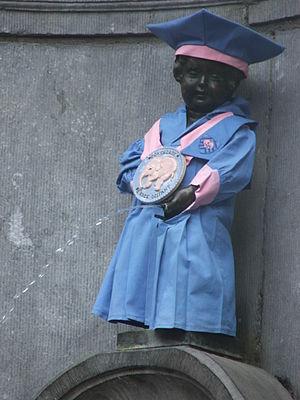
Le Manneken Pis en tenue de la Confrérie de L'éléphant Rose (Roze Olifant)lors du 11ème Chapitre de la Confrérie à Bruxelles.
Manneken-Pis, signifiant « le petit homme [qui] pisse » en bruxellois, est une fontaine sous la forme d'une statue en bronze de 55,5 centimètres de hauteur qui représente un petit garçon nu en train d'uriner. Elle est située au cœur de Bruxelles, à deux pas de la Grand-Place, à l'intersection de la rue de l'Étuve et de la rue du Chêne. Depuis 1965, la statuette présente sur place est une copie à l'identique de celle conçue en 1619-1620 qui est précieusement conservée au Musée de la Ville de Bruxelles situé dans la Maison du Roi. Manneken-Pis est le symbole le plus connu des Bruxellois, il personnifie aussi leur sens de l'humour et leur indépendance d'esprit.
Delirium Tremens est une bière blonde belge, brassée par la brasserie Huyghe à Melle.
Un éléphant rose est une métaphore relative aux hallucinations causées par l'abus d'alcool ou tout autre produit stupéfiant. L'expression a été utilisée pour la première fois par l'écrivain américain Jack London en 1913 dans Le Cabaret de la dernière chance.